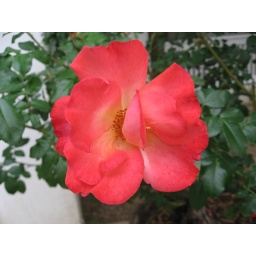
A flower near the front office of the B&amp;amp;B.